Sara Northrup Hollister

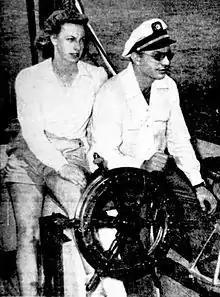
Hubbard and Northrup aboard the schooner "Blue Water II" in Miami, Florida, June 1946. The Church of Scientology has republished this photograph with Northrup airbrushed out.

Germer informed Crowley, who wrote back to opine: "It seems to me on the information of our brethren in California that Parsons has got an illumination in which he has lost all his personal independence. From our brother's account he has given away both his girl and his money. Apparently it is the ordinary confidence trick."